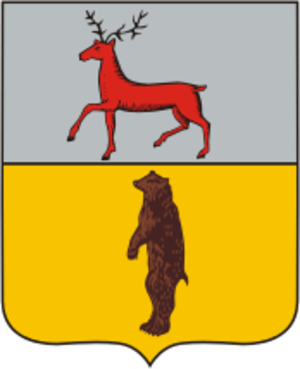
Sergatch est une ville de l'oblast de Nijni Novgorod, en Russie, et le centre administratif du raïon de Sergatch. Sa population s'élevait à 20 931 habitants en 2013.